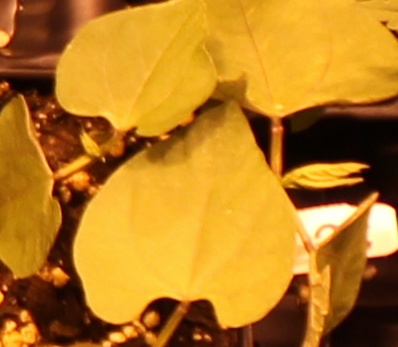
Label: Blackbean